Cameron Diaz

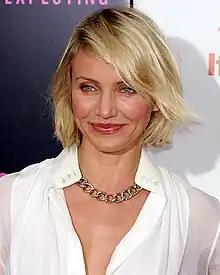
Diaz in 2012

Cameron Michelle Diaz (born August 30, 1972) is an American actress. Prolific in both comedy and drama, her films have grossed over $3 billion in the U.S. box-office. Her output of romantic comedies in the late 1990s and early 2000s established her as a prominent sex symbol and one of Hollywood's most bankable stars, and in 2013 she was named the highest-paid actress over 40. Diaz has received various accolades, including nominations for a British Academy Film Award and four Golden Globe Awards.